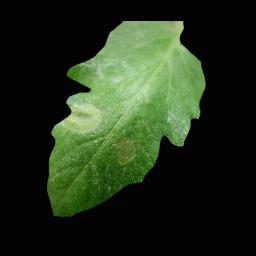
Label: Tomato___Late_blight